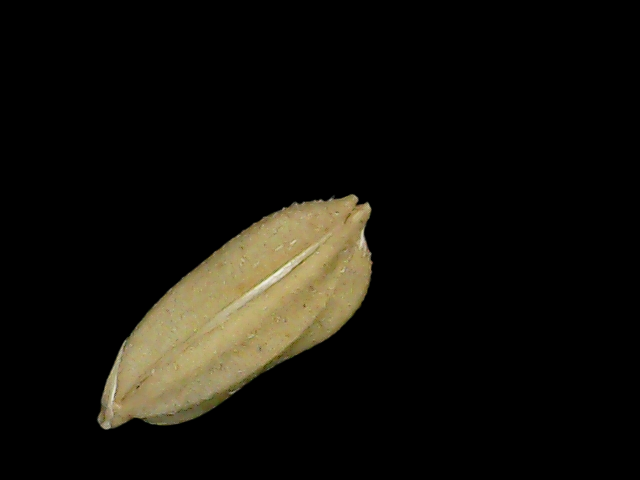
Rice variety: Bd52